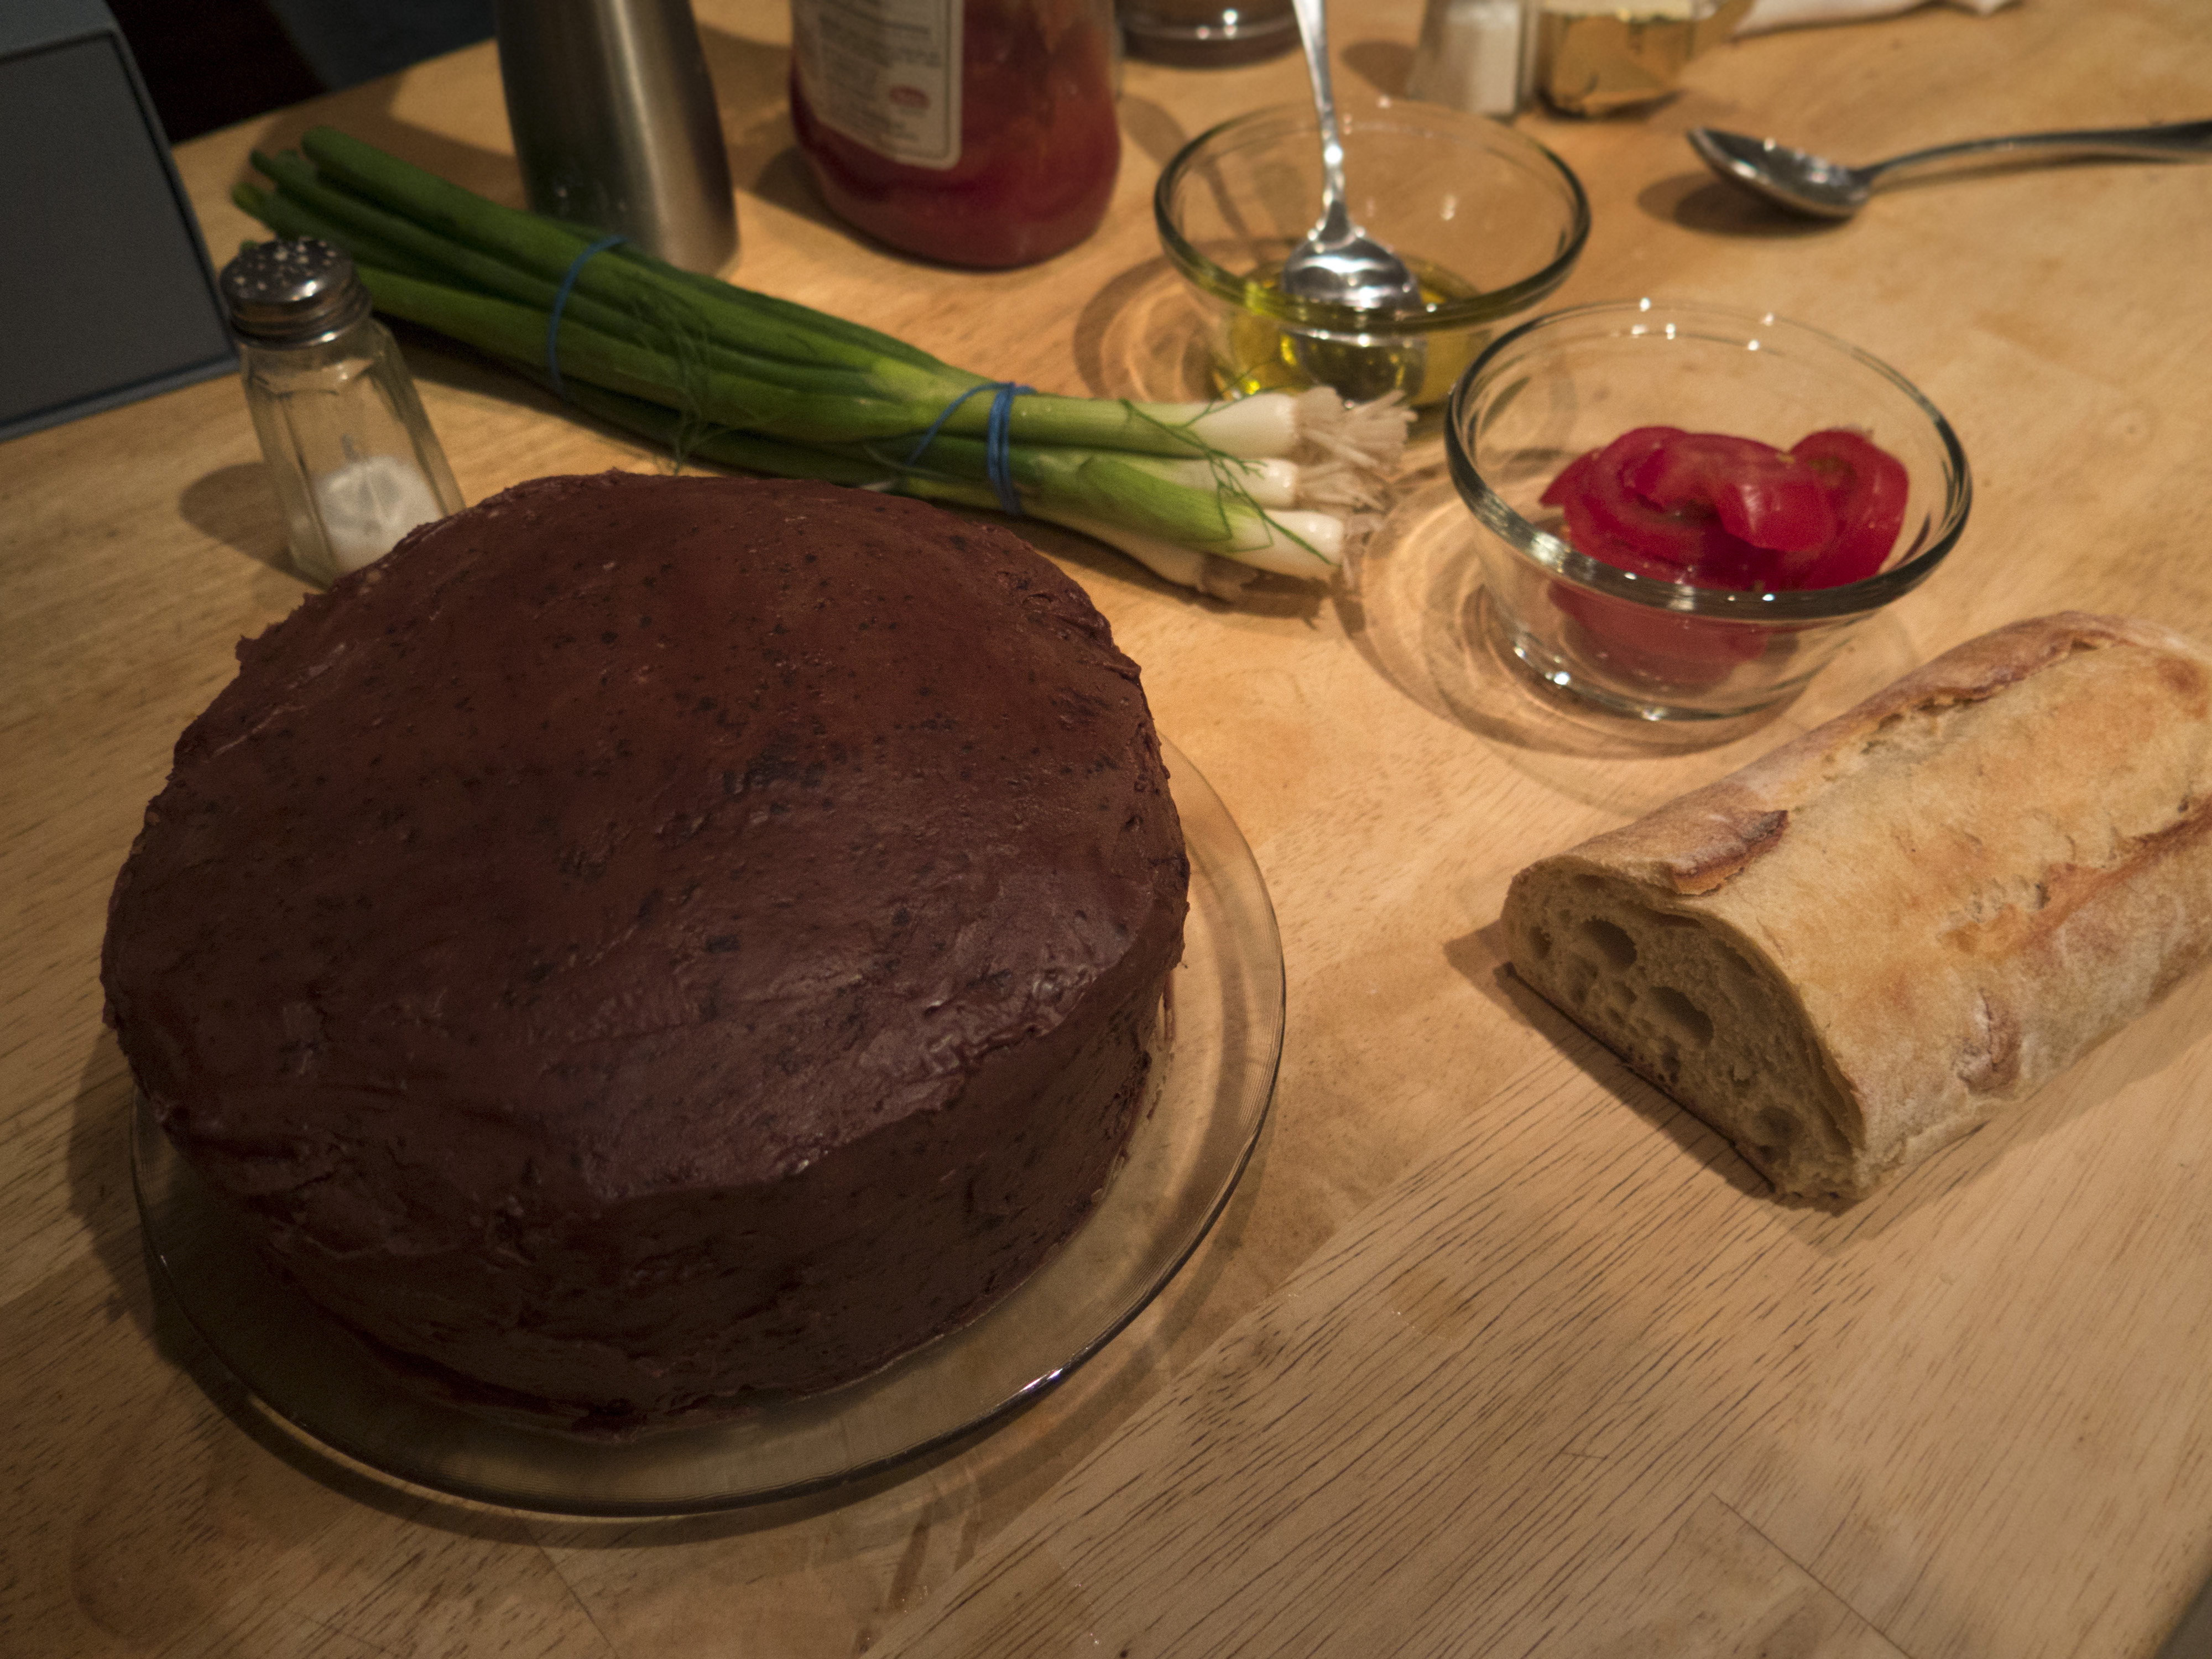
meal, food, kitchen, baking, dessert, cake, bread, chocolate cake, 2015, icing, 365, 3652015imstillstanding, baked goods, torte, buttercream